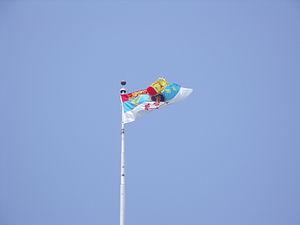
Le drapeau de la reine au Canada est la bannière personnelle de la reine Élisabeth II en tant que souveraine du Canada. Ce drapeau, adopté en 1962, est différent de l'étendard royal du Royaume-Uni.